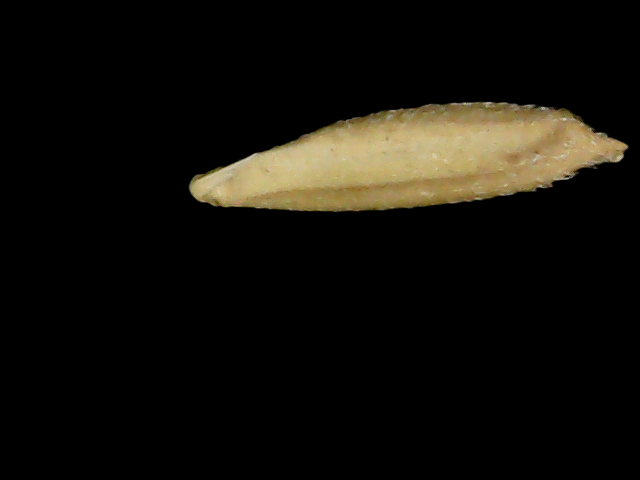
Rice variety: Binadhan14